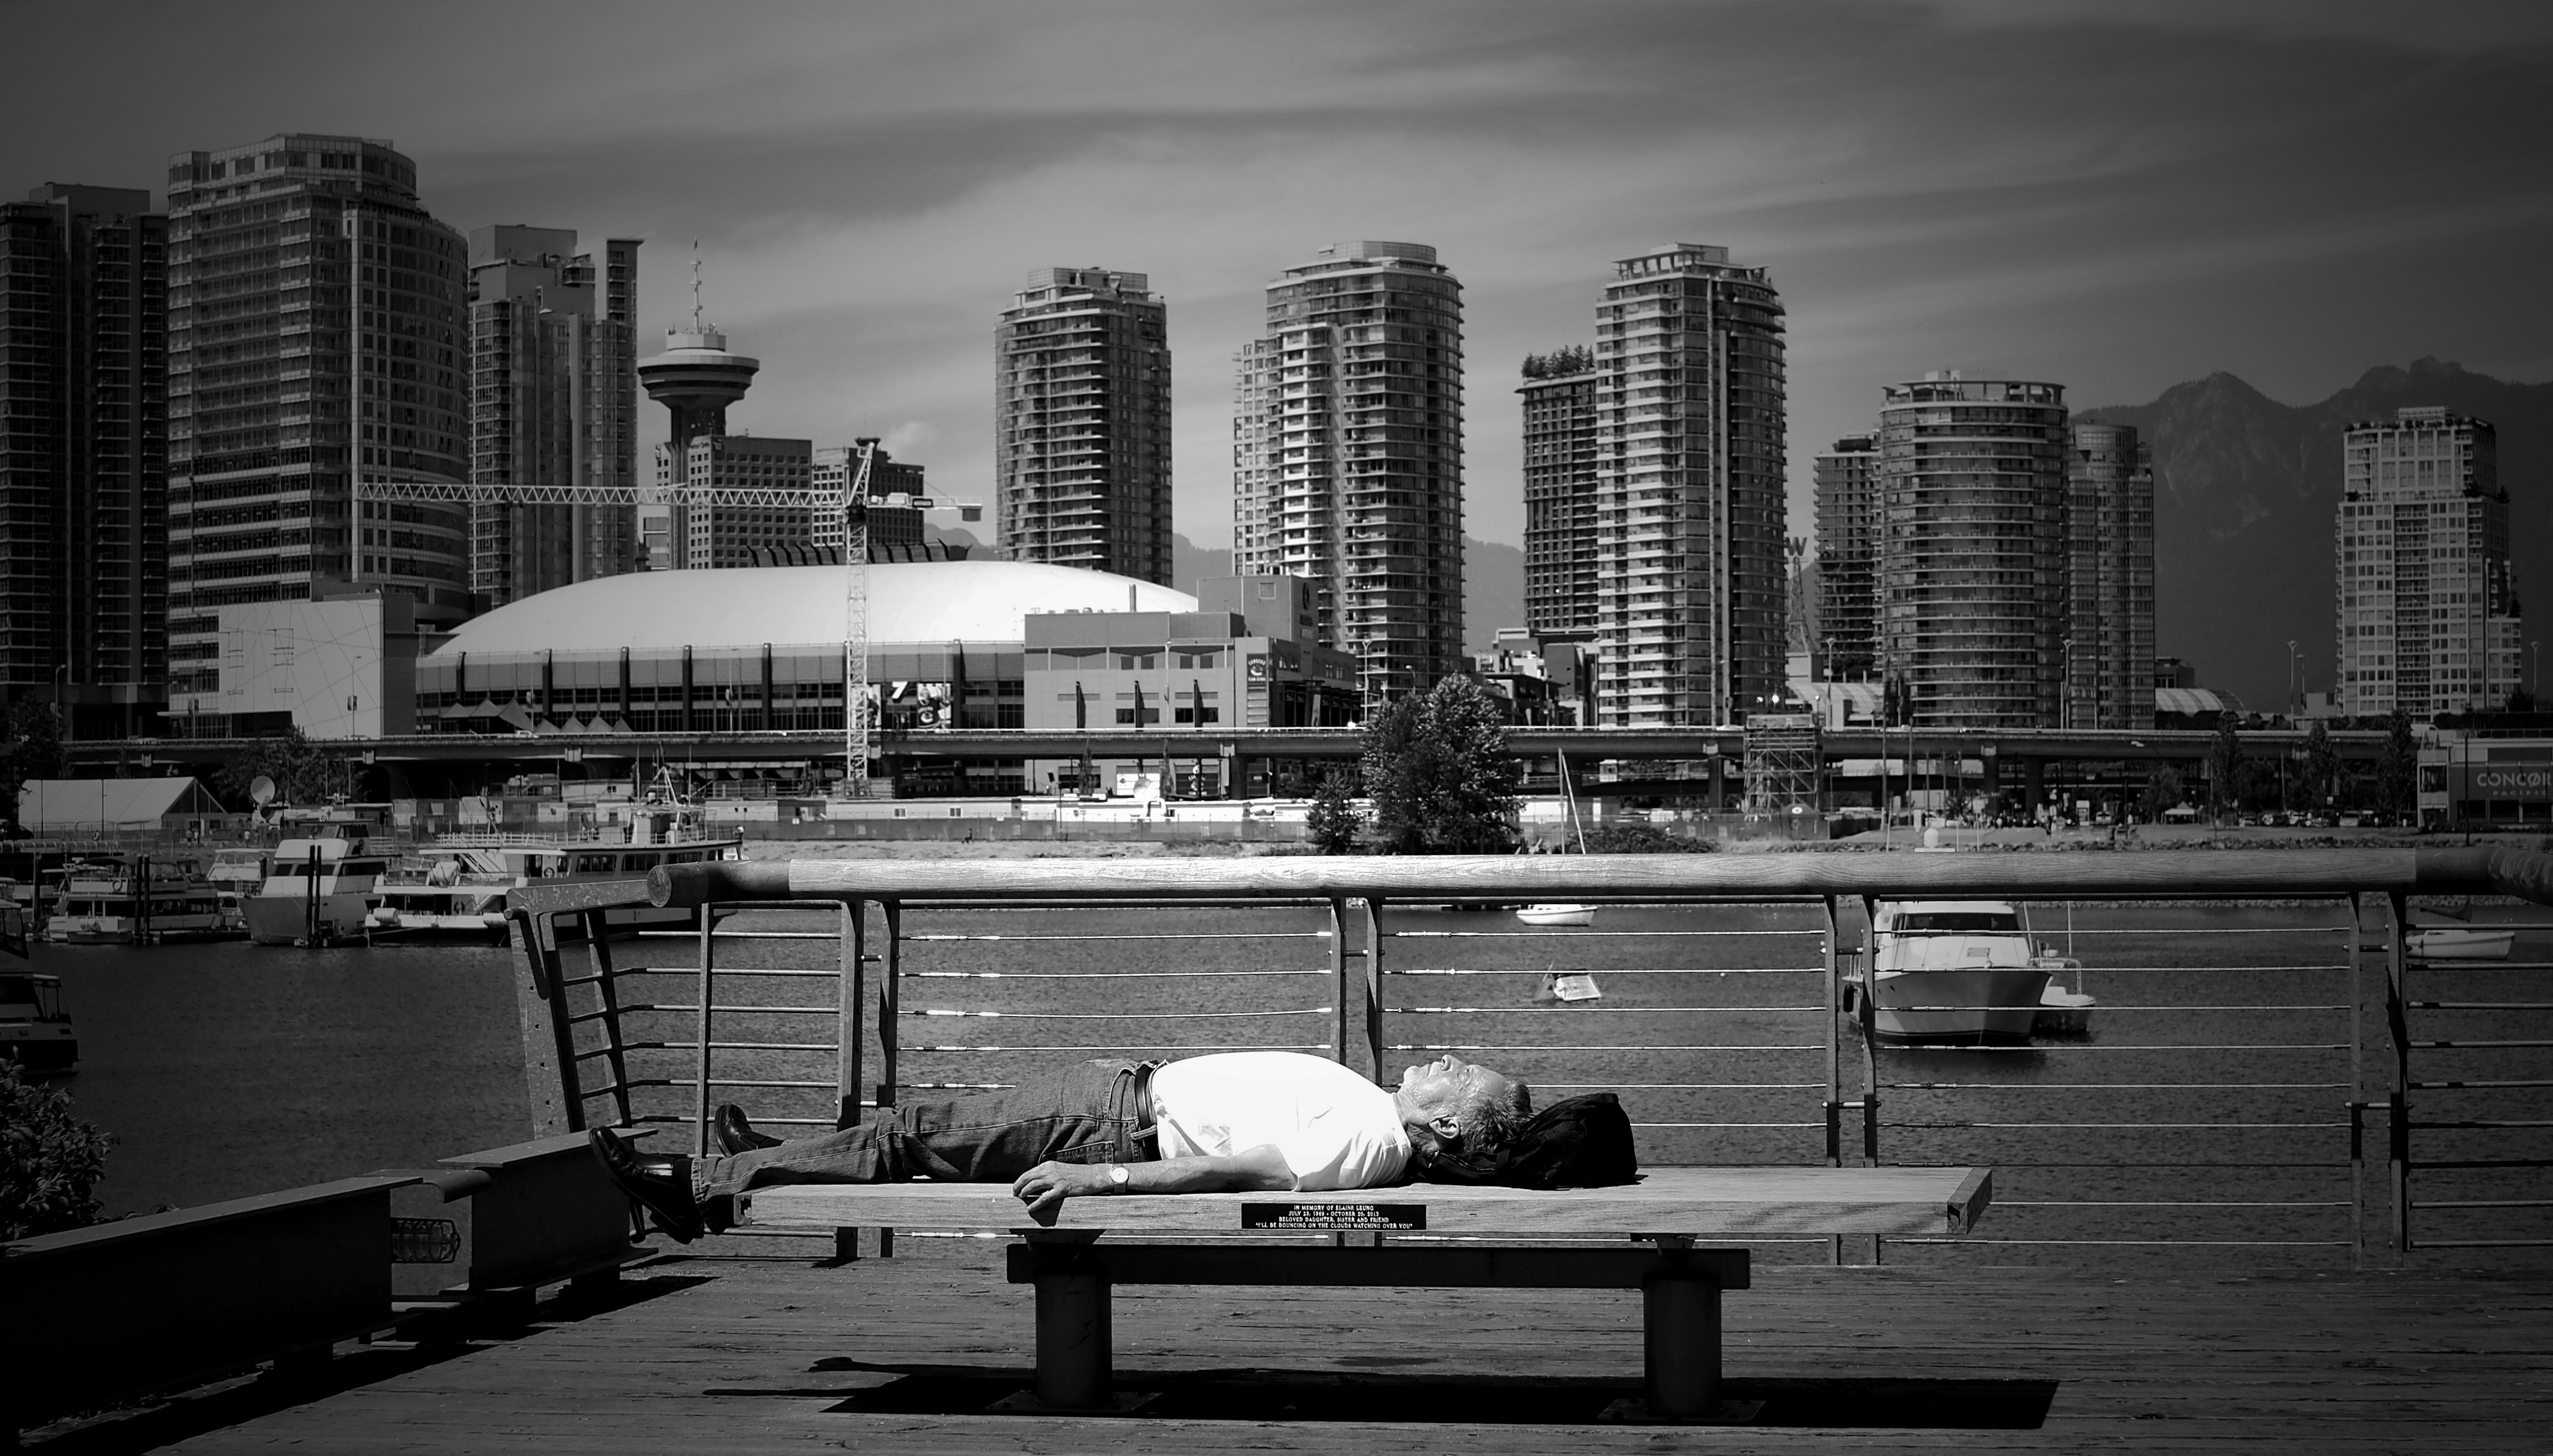
black and white, architecture, white, skyline, night, photography, city, skyscraper, cityscape, downtown, darkness, black, monochrome, tower block, shape, metropolis, dreaming, urban area, monochrome photography, human settlement